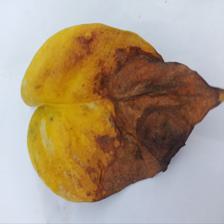
Label: Manganese Toxicity